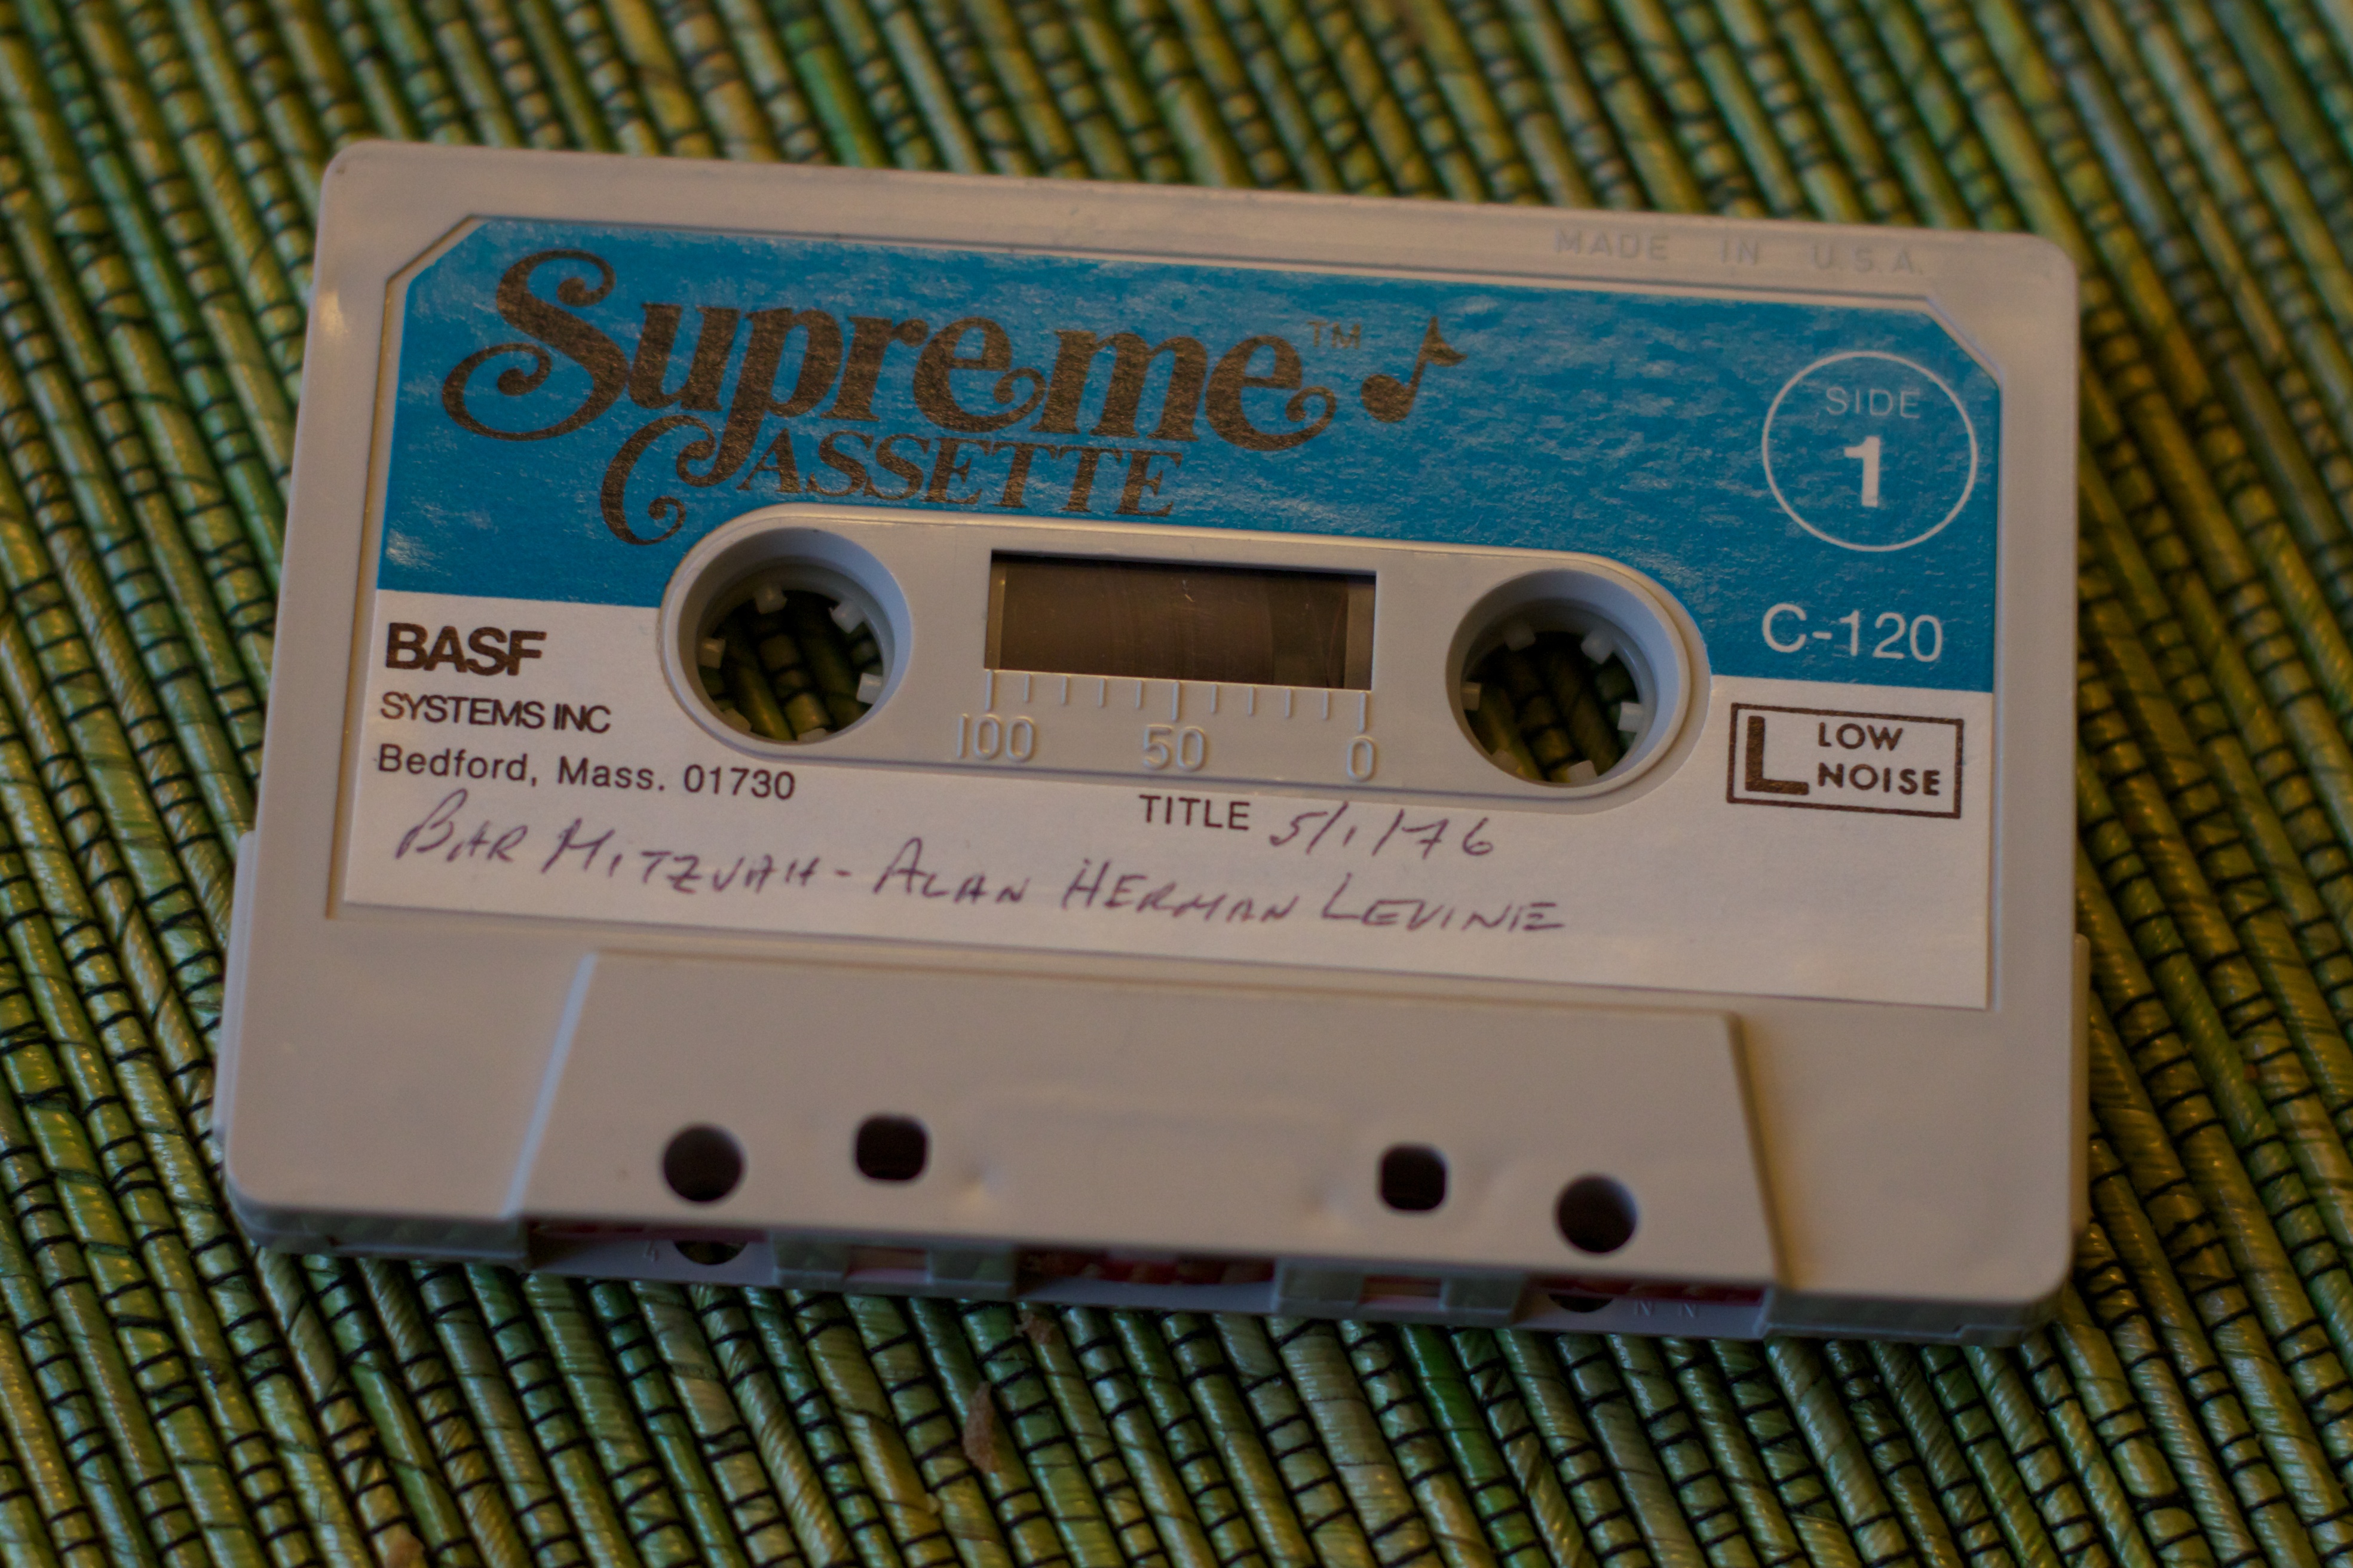
musical instrument, product, cassette, odyssey, compact cassette, electronic instrument